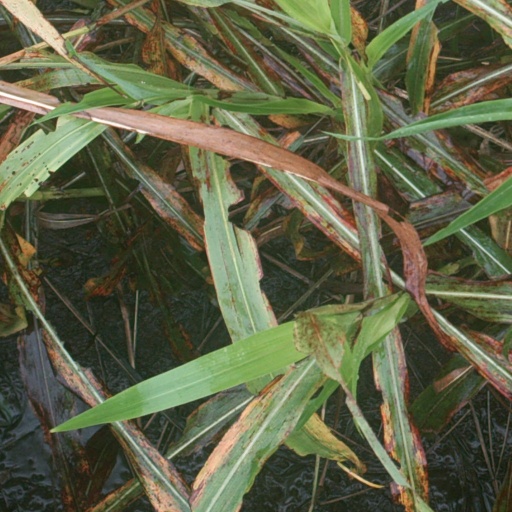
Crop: sorghum